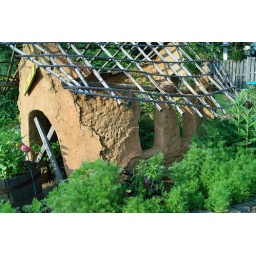
shot auto white balance, changed to sunlight wb in SPP3.5.1; other minor edits